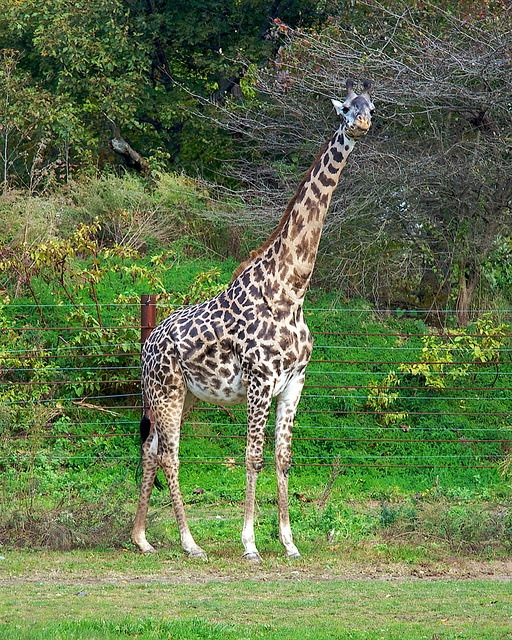
A giraffe standing on top of a lush green field.
A single giraffe in an enclosure standing around.
A giraffe in a grassy area with trees in the background.
a geraffe in the middle of a field next to a fence
The giraffe is standing beside a wire fence.